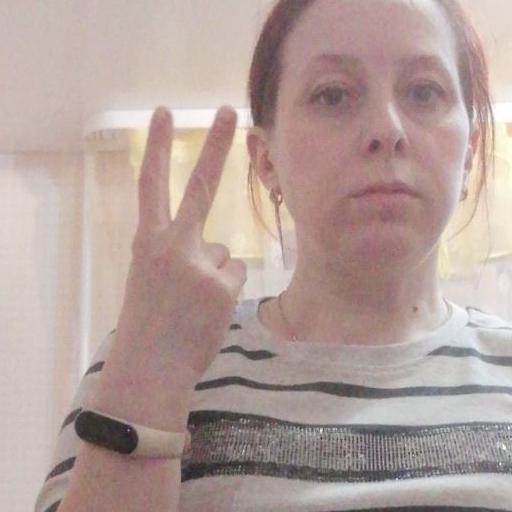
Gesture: peace_inverted